Vakhtang I

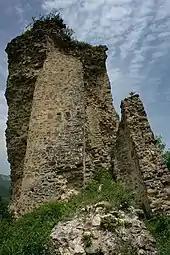
Ruins of Ujarma, once an Iberian stronghold under Vakhtang

By espousing a pro-Roman policy, Vakhtang further alienated his nobles, who sought Iranian support against the king's encroachments on their autonomy. In 482, Vakhtang put to death his most influential vassal, Varsken, vitaxa of Gogarene, a convert to Zoroastrianism and a champion of Iran's influence in the Caucasus, who had executed his Christian wife, Shushanik, daughter of the Armenian Mamikonid prince Vardan II and a hero of the earliest surviving piece of Georgian literature. By this act, Vakhtang placed himself in open confrontation with his Iranian suzerain. Vakhtang called on the Armenian princes and the Huns for co-operation. After some hesitation, the Armenians, under Vardan's nephew Vahan Mamikonian, joined forces with Vakhtang. The allies were routed and Iberia was ravaged by Iranian punitive expeditions in 483 and 484, forcing Vakhtang into flight to Roman-controlled Lazica (modern-day western Georgia). After Peroz's death in the war with the Hephthalites in 484, his successor Balash reestablished peace in the Caucasus. Vakhtang was able to resume his reign in Iberia, but did not betray his pro-Roman line.